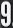
Number: 9